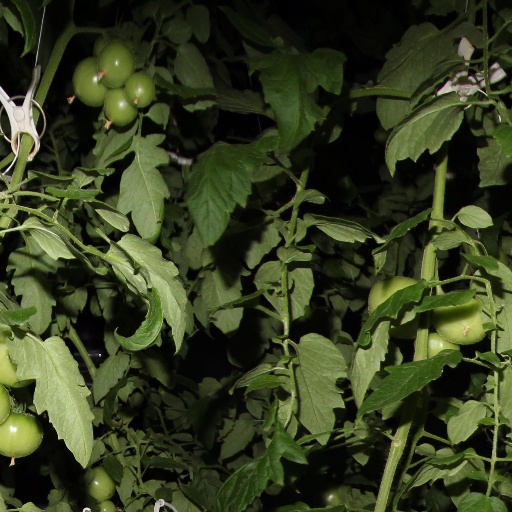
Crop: tomato